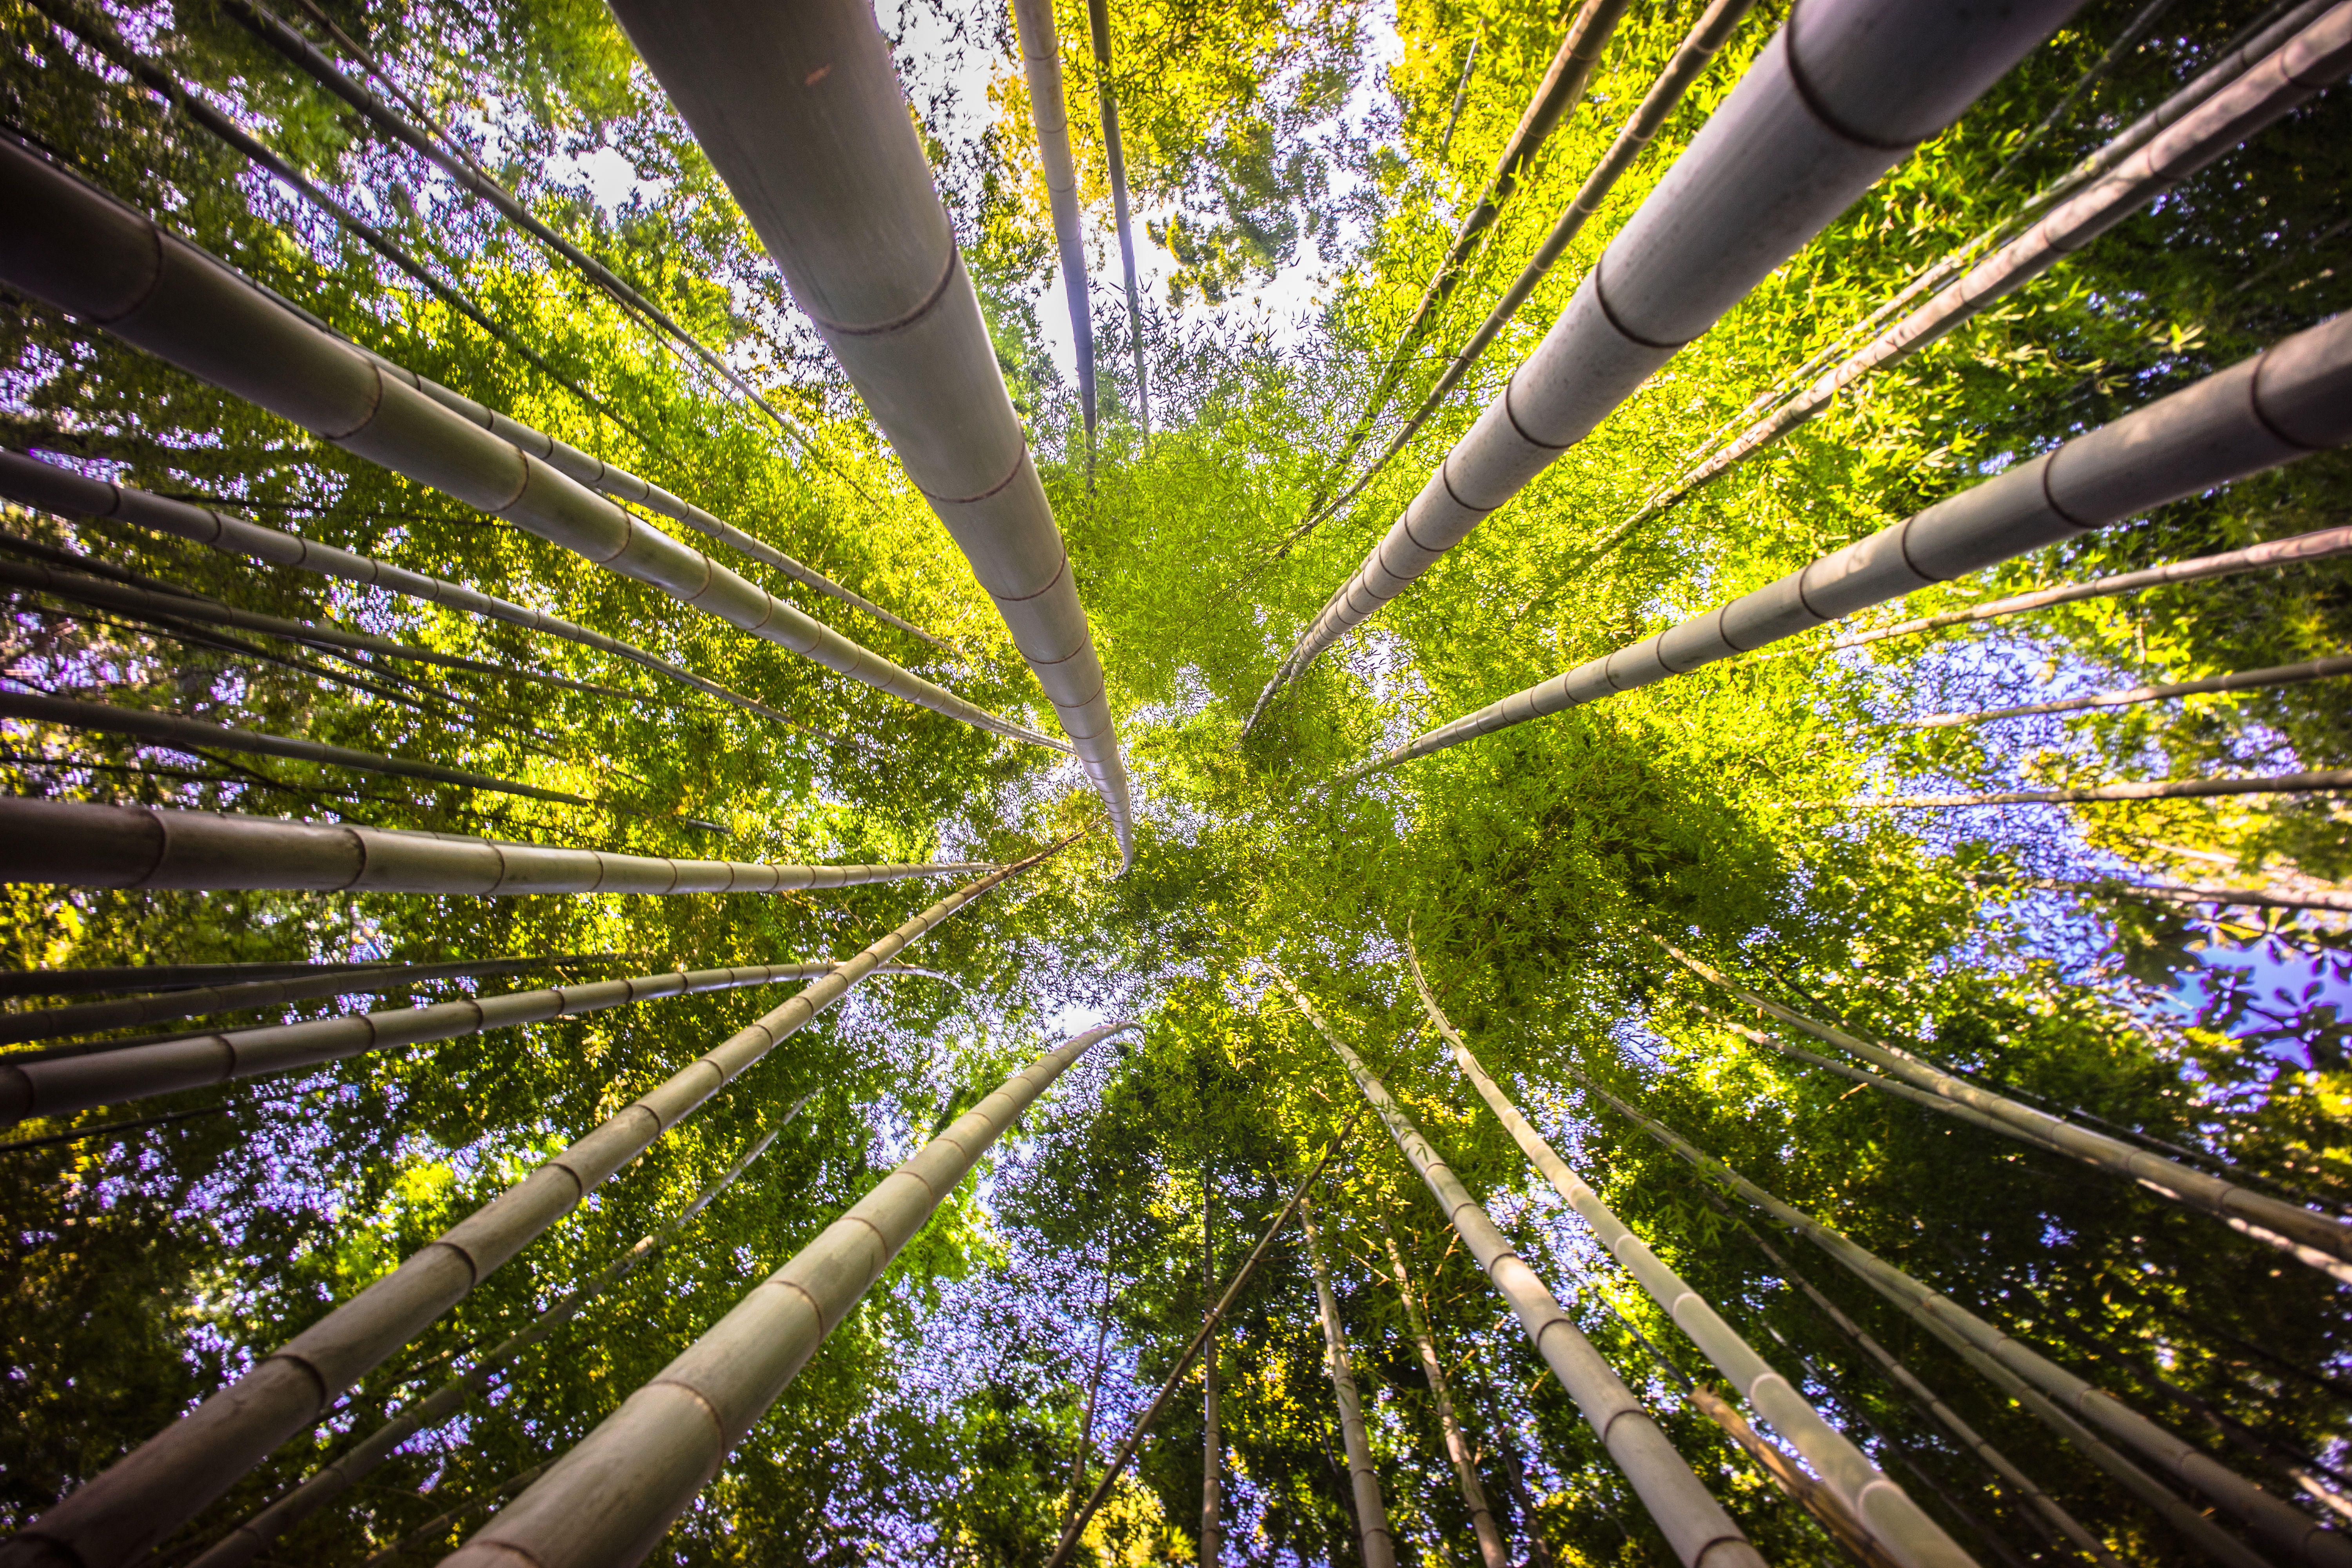
tree, nature, forest, branch, plant, sunlight, leaf, flower, green, botany, garden, japan, flora, cool image, super, botanical garden, yokohama, i, bamboo, ilce7m2, superwideheliar15mmf45, bambooforest, kawawacho, bamboojangle, 15mm, f45, wideheliar, jangle, woody plant, arecales, palm family